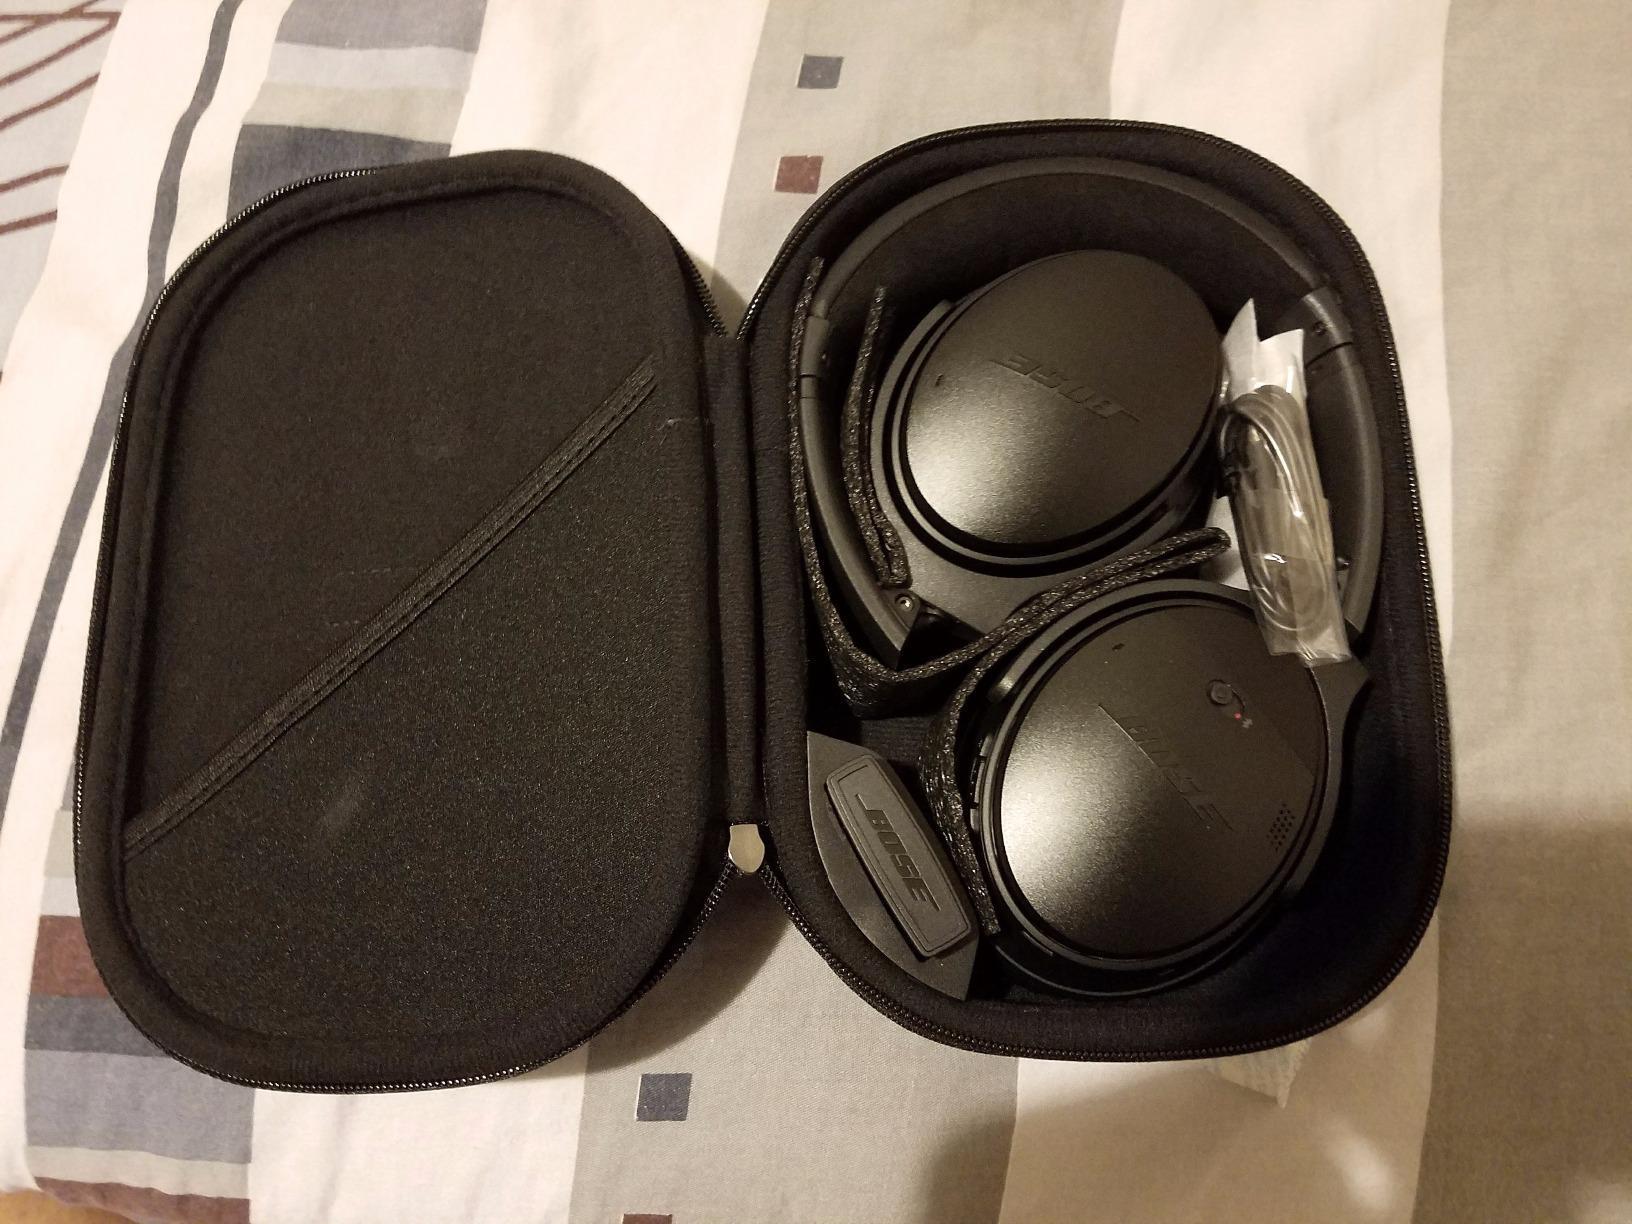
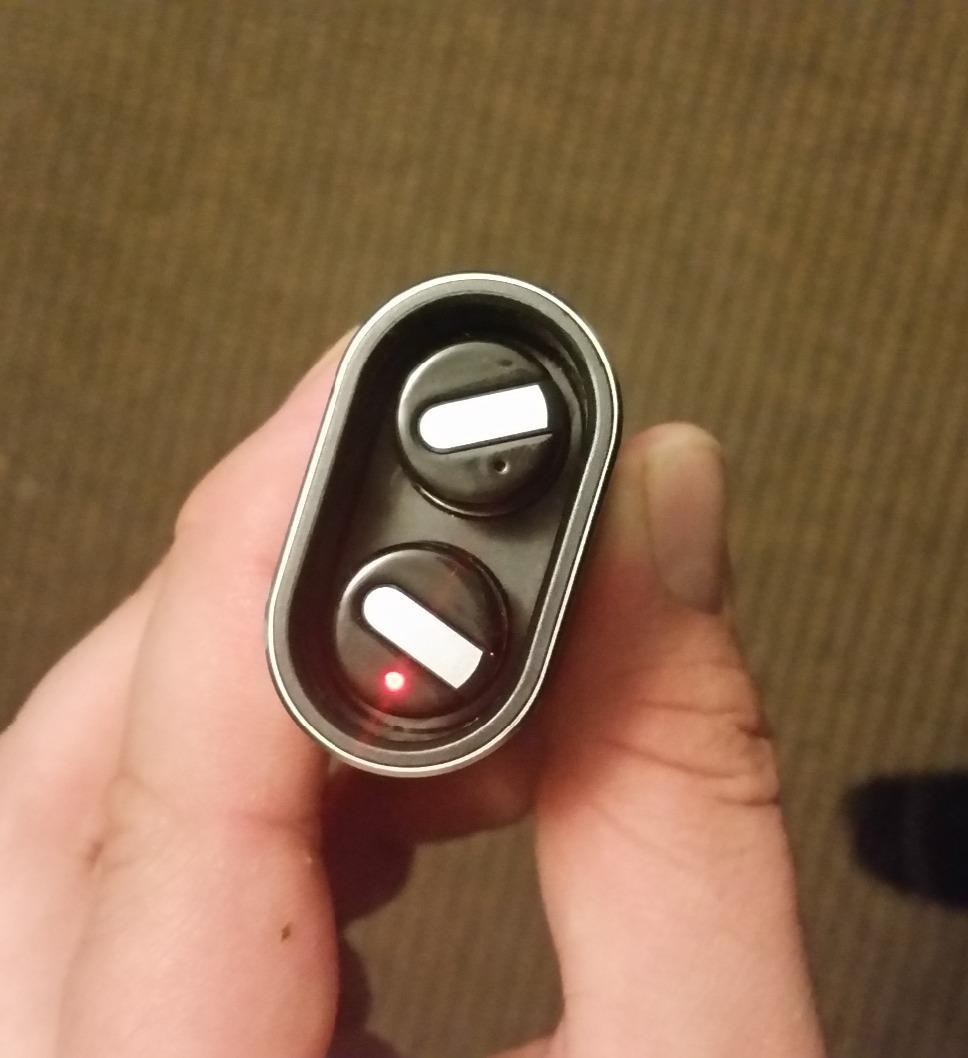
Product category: headphones
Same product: no